Næstved

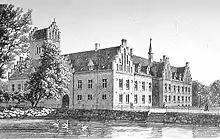
Herlufsholm boarding School

Næstved has a range of museums of local importance. In the city centre, Næstved Museum offers the full story of Næstved - from the very first settlements till this day. In Stenboderne, near St. Peter's Church, a collection of ancient findings are on show, including pottery, armory and more.